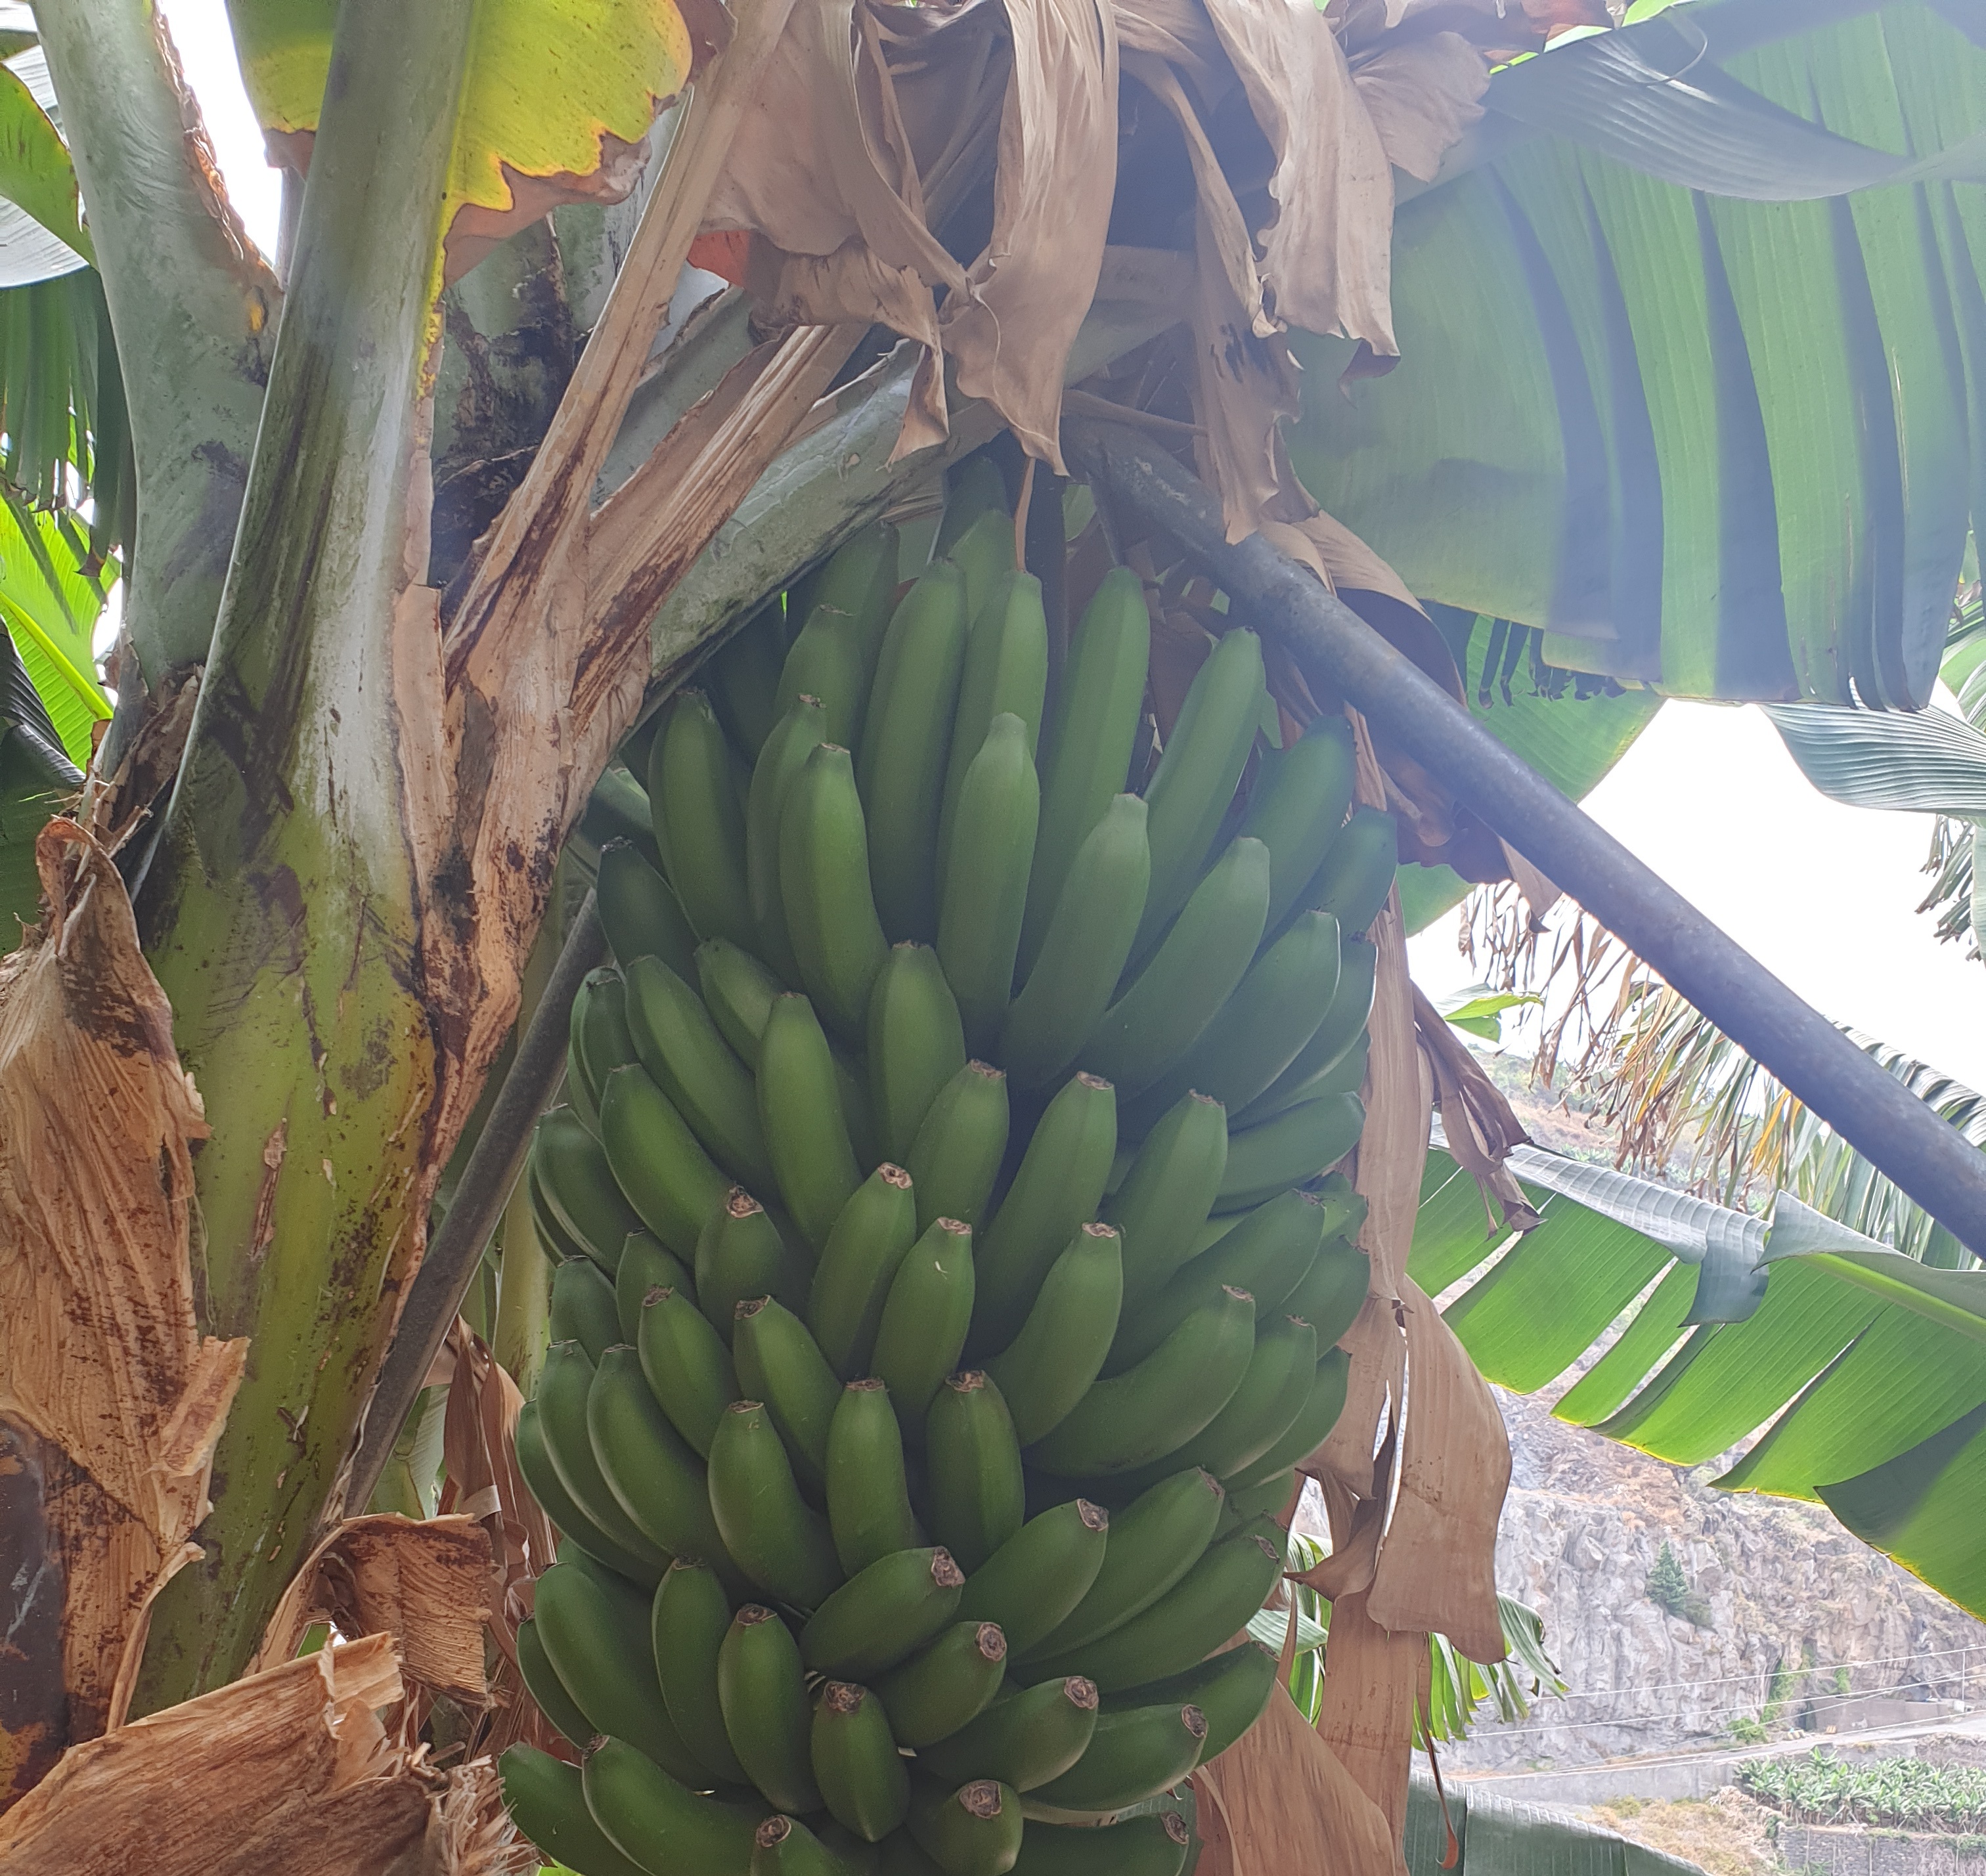
Label: Cut